Kahibah FC

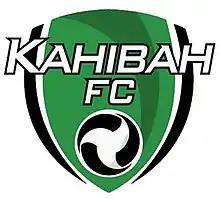

Kahibah Football Club (Kahibah FC) is a semi-professional football club based in Kahibah, located in the Hunter Region of New South Wales, Australia. Founded on Tuesday 1 July 1924, the club has a long-standing presence in the local football community.